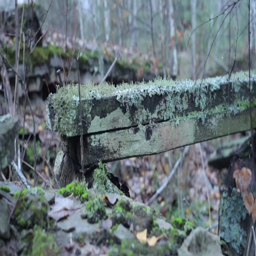
moss on a tree in autumn forest .